Fernando María Guerrero

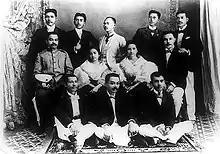
Guerrero sitting at the First row of bottom left

Guerrero was born to a highly educated family. His father was the painter and art teacher Lorenzo Guerrero, who was largely known for mentoring gifted artists like Juan Luna, Felix Hidalgo, and Juan Arellano in the art school Academia de Dibujo y Pintura. His mother was Clamencia Ramirez. His uncle is the famous botanist and pharmacist León María Guerrero, the brother of his father Lorenzo. They belong to the nation's most prominent families. He began writing literature at a young age. He excelled in the facility of language and obtained his Bachelor of Arts degree from the Ateneo Municipal de Manila and the Bachelor of Laws degree at the University of Santo Tomas and wrote journals during the years 1898 to 1900. He became a lawyer and he taught criminology and forensic oratory. He served as chairman of the board of study at the law school La Jurisprudencia (The Jurisprudence). He also became a councilor, secretary of the senate and secretary of the Philippine Independence commission. He was also a director of the Academia de Leyes (Academy of Regulation). Apart from Spanish, Guerrero spoke Tagalog, Latin, Greek, and English.